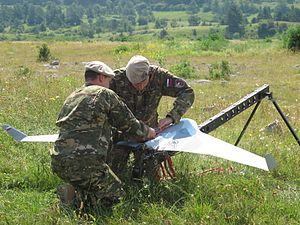
Les forces armées slovènes étaient fortes, en janvier 2013, de 7 573 hommes et de 1 583 réservistes soit 9 056 militaires. La conscription fut abolie en 2003. Elles ne sont pas divisées en branches indépendantes, mais comprennent neuf services placés sous un commandement unique.